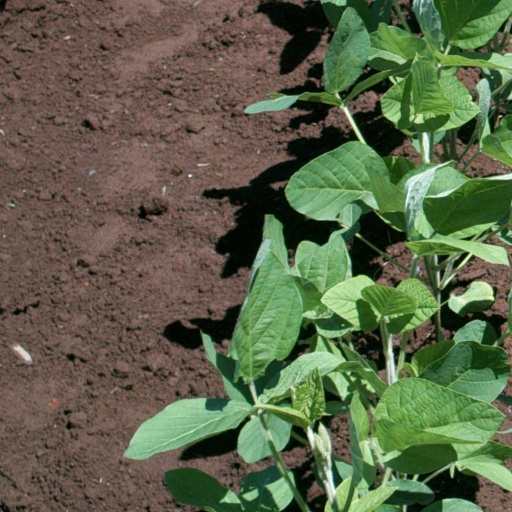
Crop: soybean